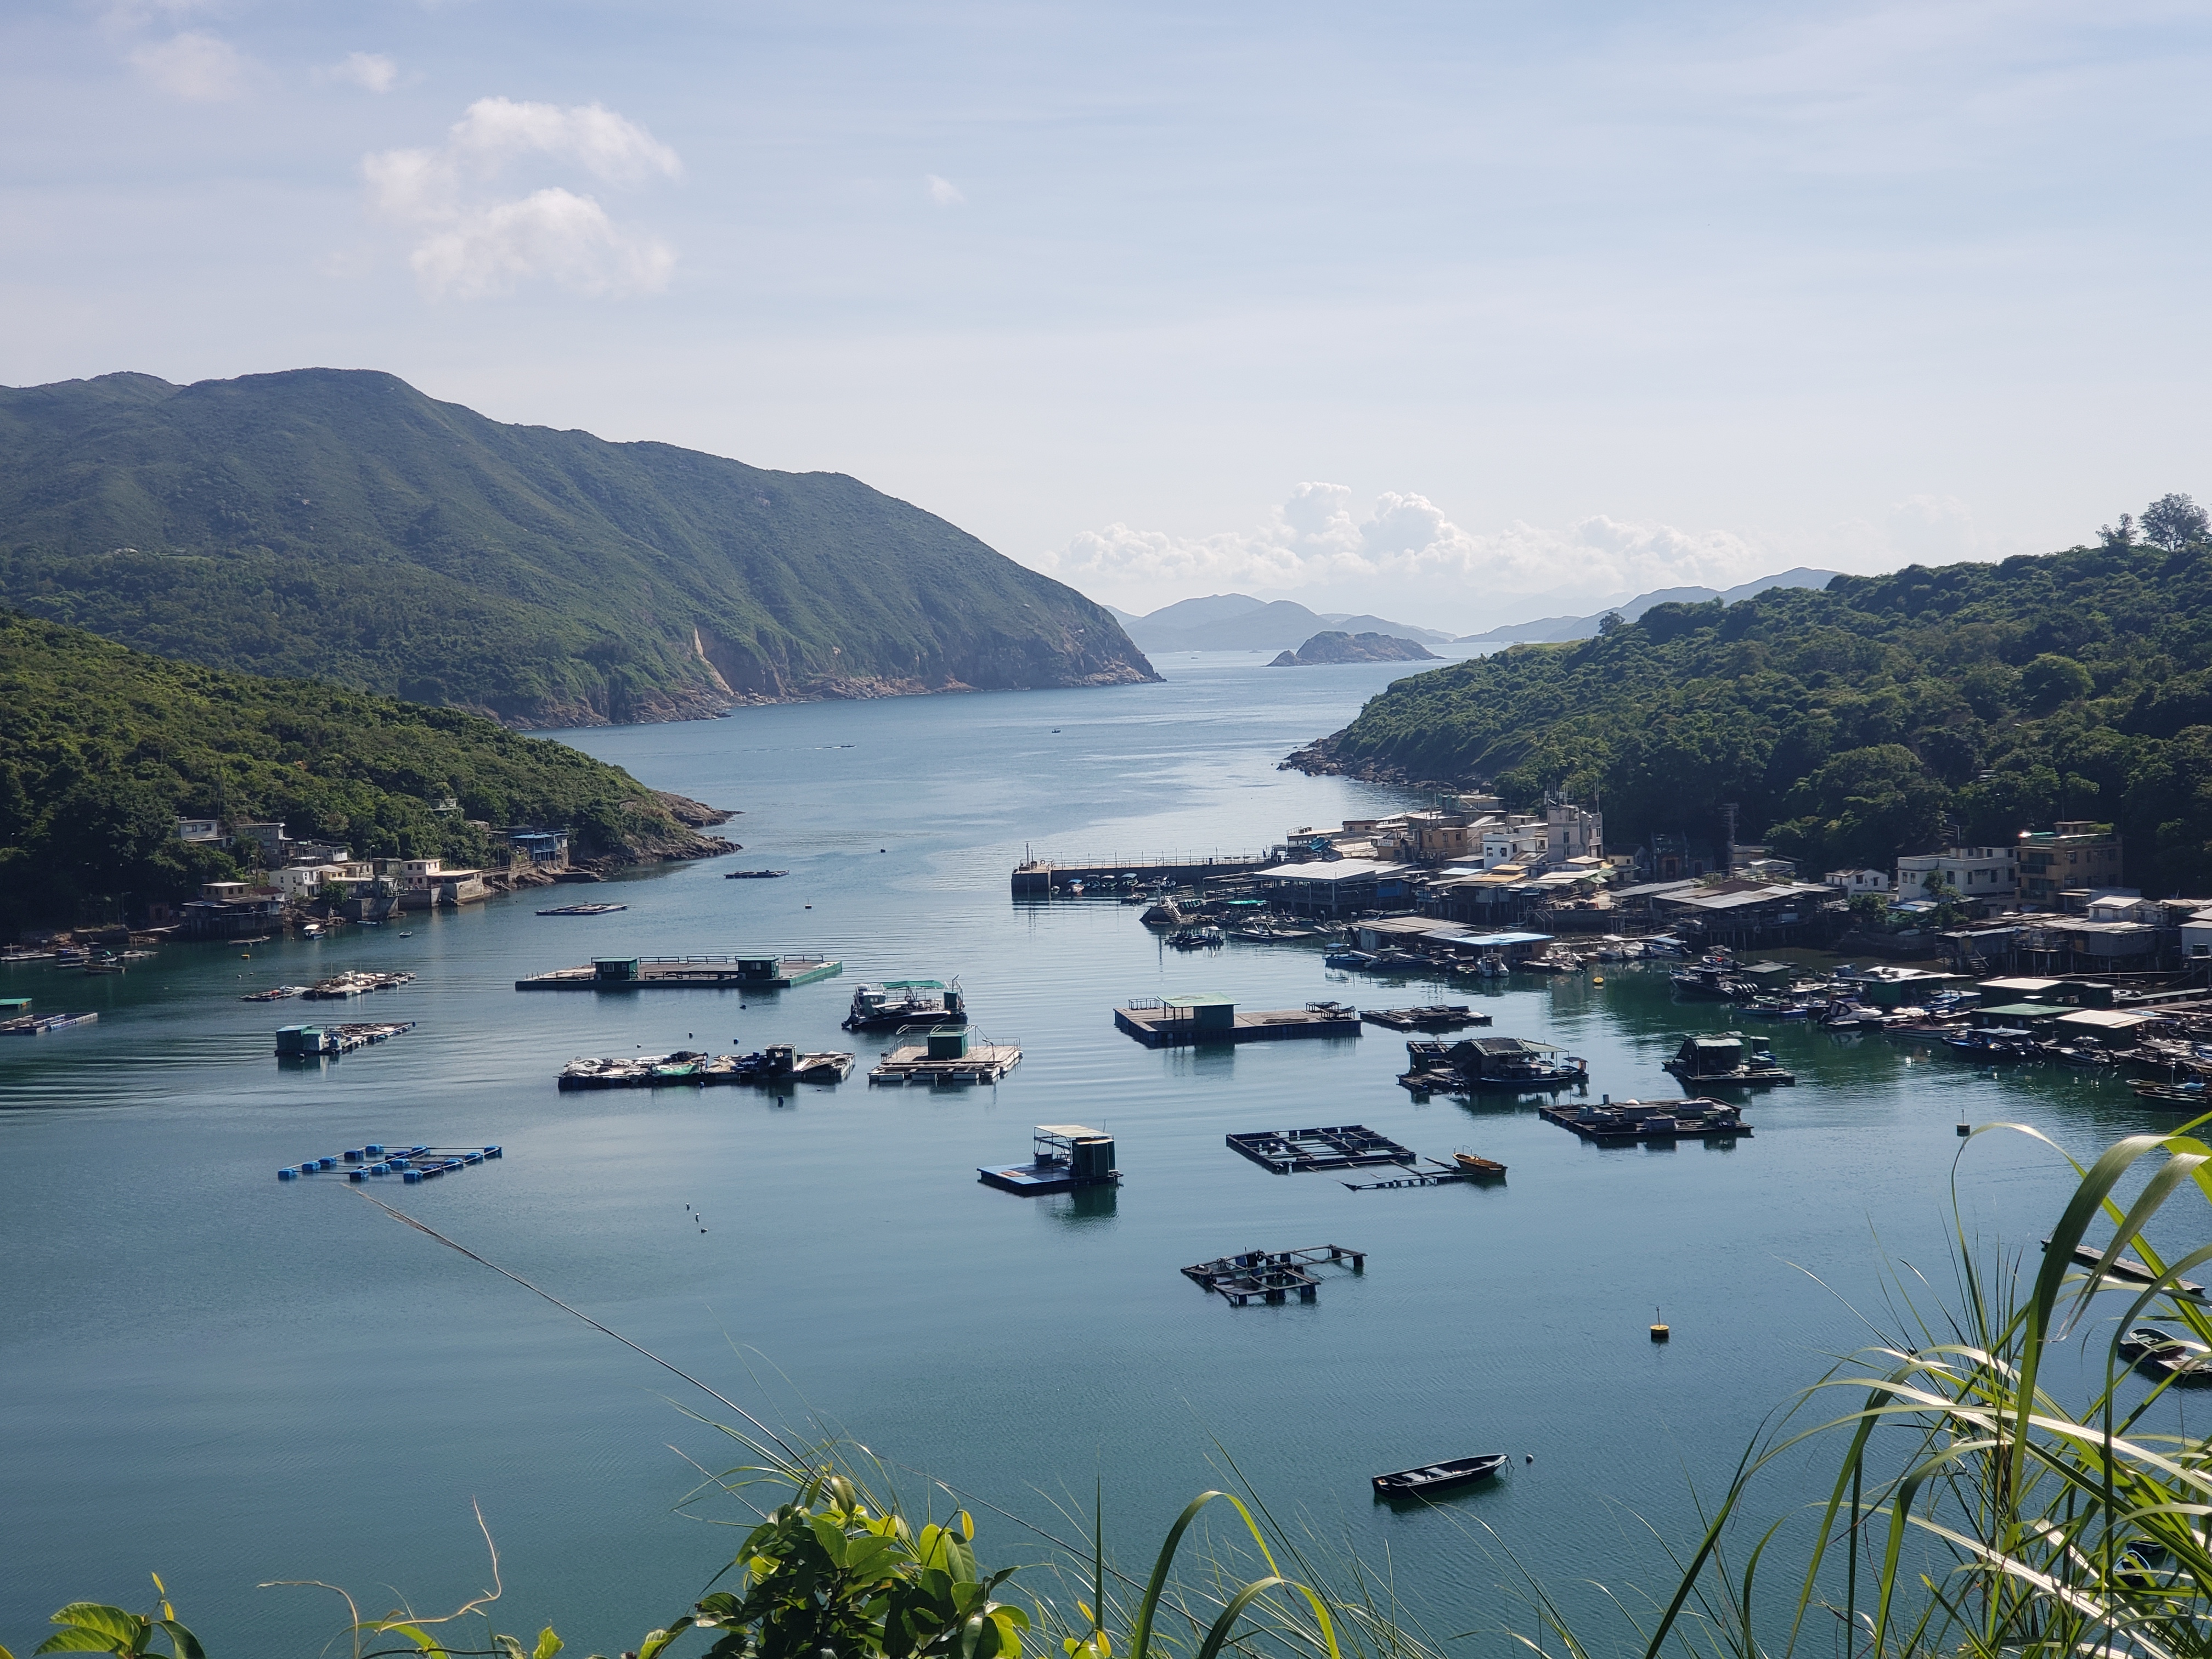
natural, body of water, water resources, coast, water, sky, sea, coastal and oceanic landforms, natural landscape, bay, promontory, fjord, inlet, sound, mountain, river, cove, highland, ocean, hill station, tourism, lake, reservoir, shore, loch, headland, vacation, rock, mount scenery, watercourse, cape, hill, cliff, bank, channel, lake district, terrain, tropics